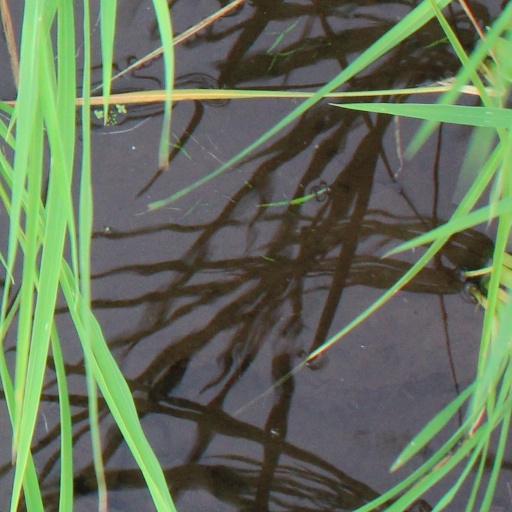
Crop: rice